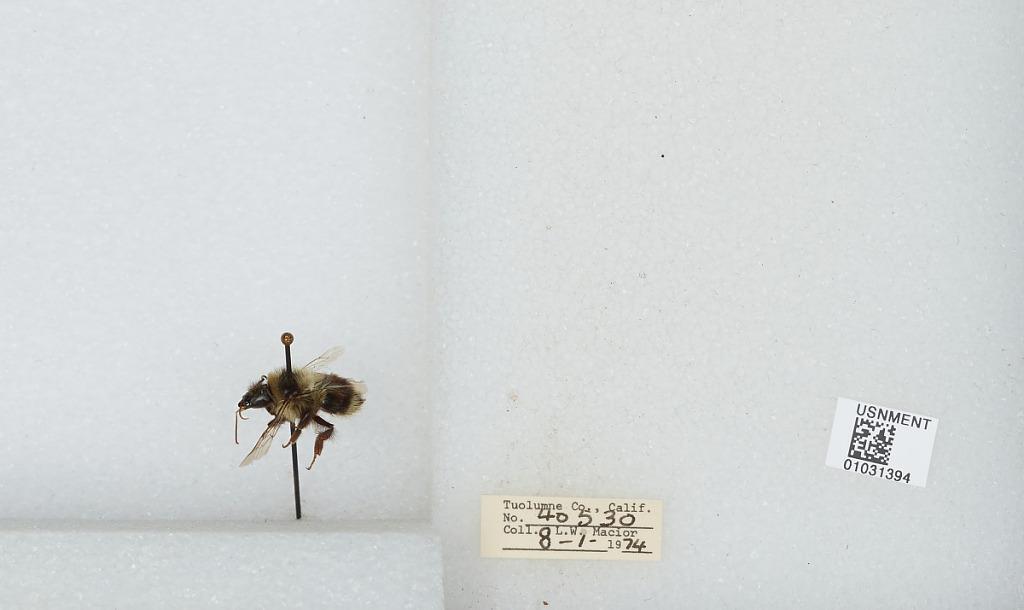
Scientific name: Bombus (Cullumanobombus) rufocinctus Cresson
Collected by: L. Macior
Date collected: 1974-8-1
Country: United States
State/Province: California
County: Tuolumne
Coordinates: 38.02, -119.93